Ocean Park Hong Kong

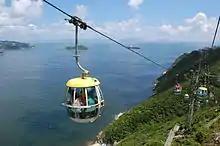
Ocean Park cable car

Ocean Park features a long cable car system connecting the Waterfront and the Summit in an eight-minute journey, with the views of the South China Sea. It has a capacity of 4,000 passengers per hour with 252 cable cars on two pairs of ropeways. Each car can hold six passengers. The system is considered a signature of the park.